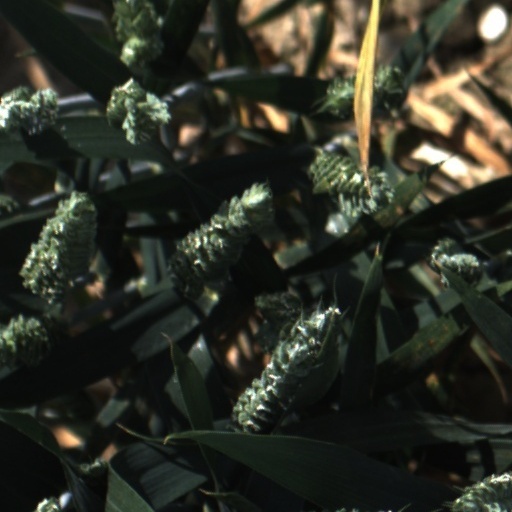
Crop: wheat